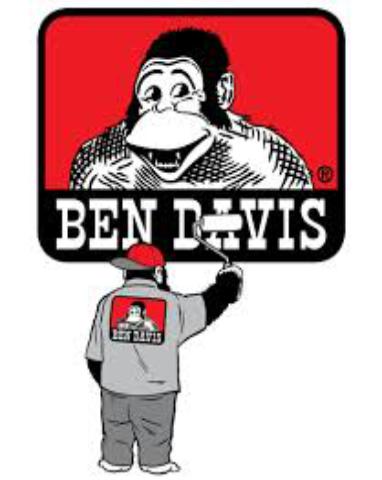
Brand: Ben Davis
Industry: Clothes